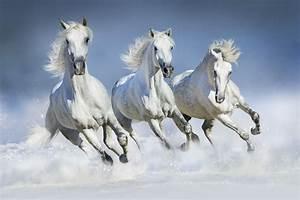
horse